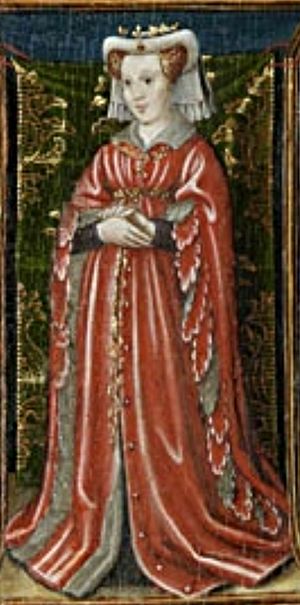
Frankrigs dronninger / Huset Capet / Hovedlinje
Dette er en liste over de kvinder, der har været dronninger eller kejserinder i det franske monarki. Alle Frankrigs monarker var mandlige, selvom nogle kvinder har styret Frankrig som regenter.